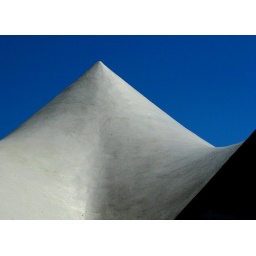
This is the roof of an office in a school. building in Taber. Kind of futuristic.